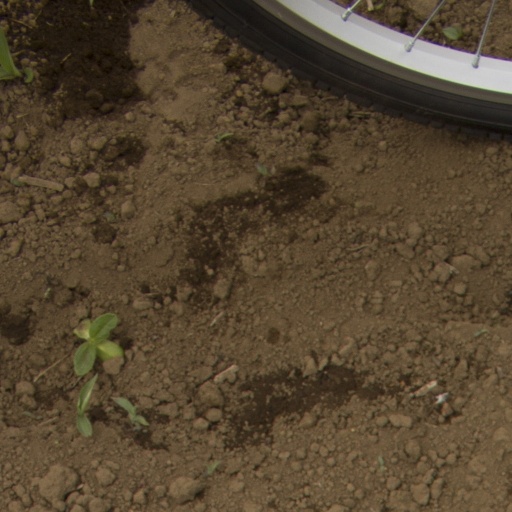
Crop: Jerusalem artichoke